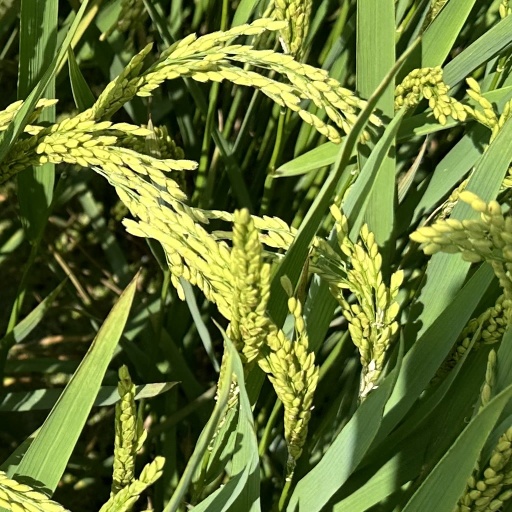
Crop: rice